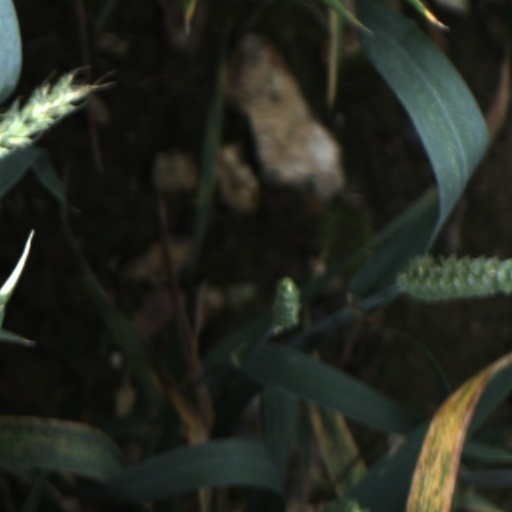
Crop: wheat